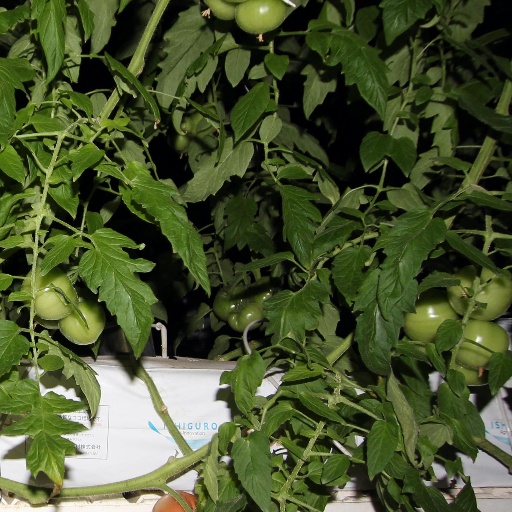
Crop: tomato